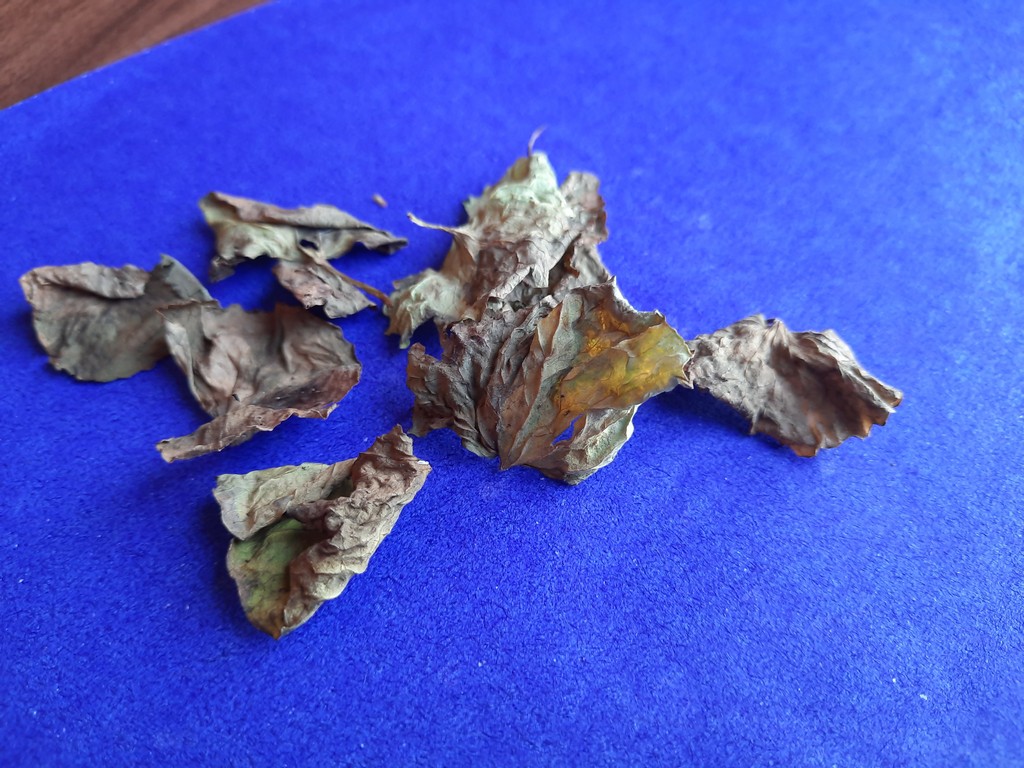
Label: Dried